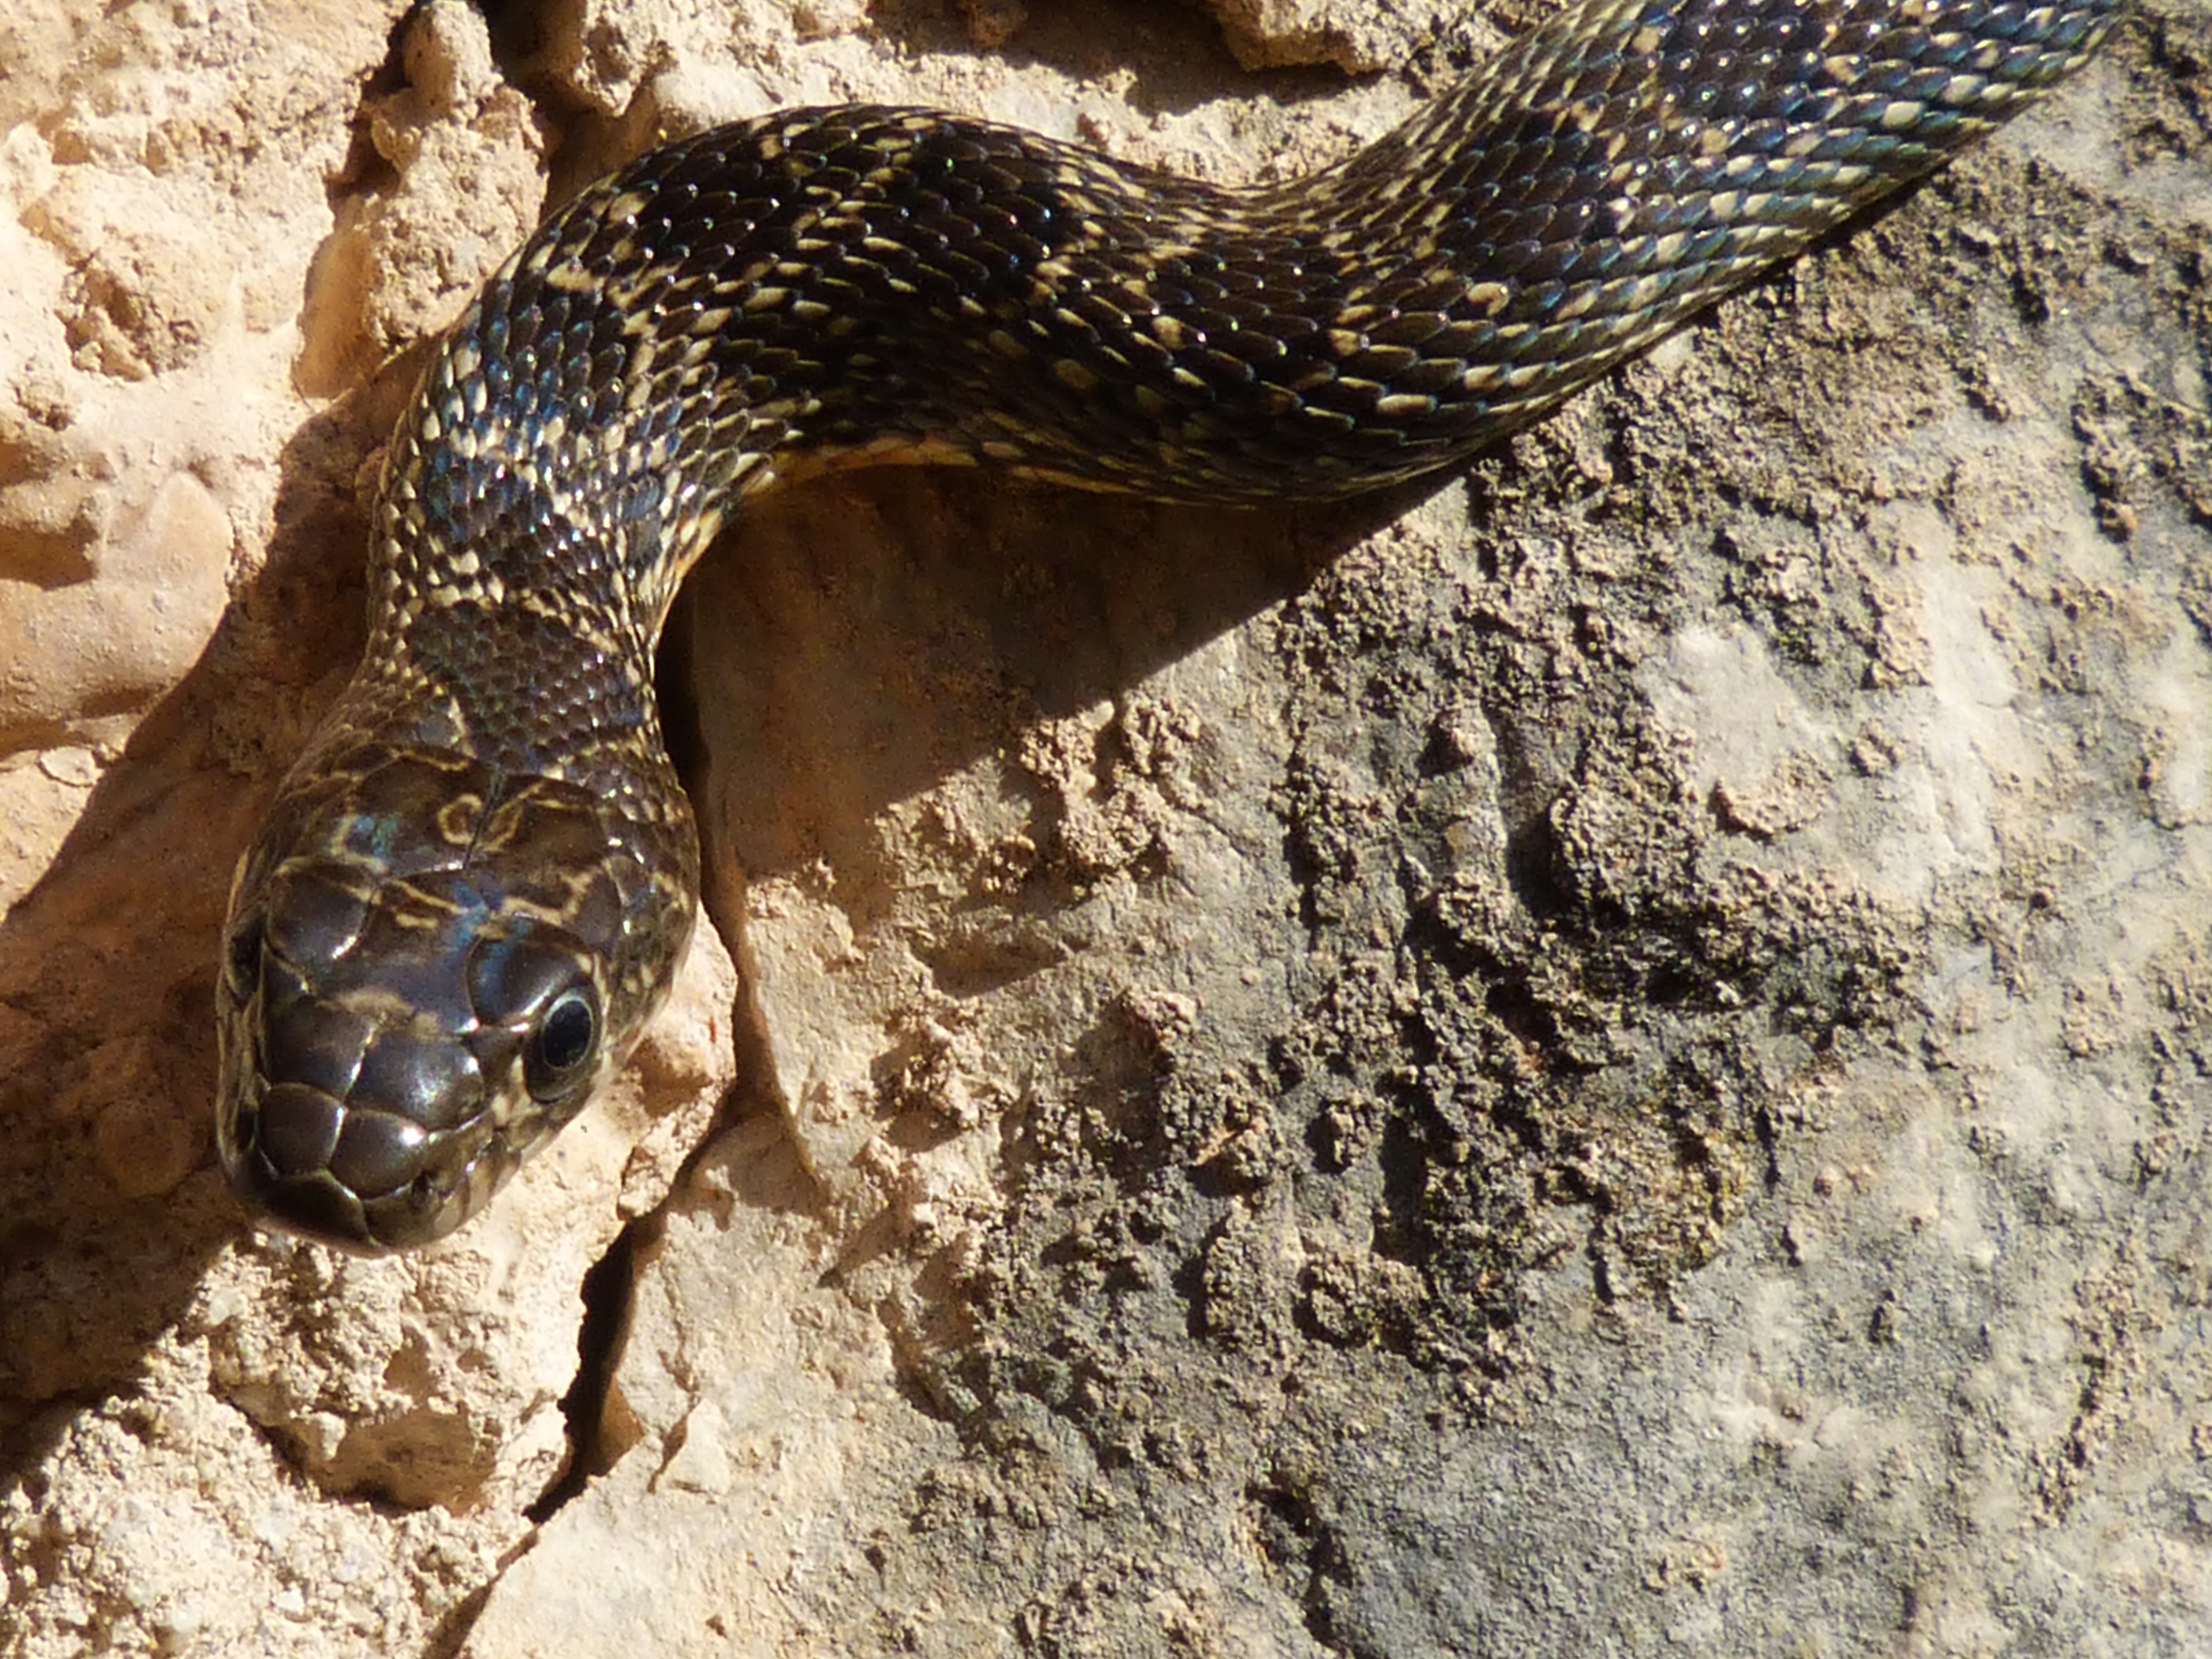
wildlife, reptile, fauna, snake, rattlesnake, vertebrate, threat, serpent, sidewinder, black snake, scaled reptile, boas